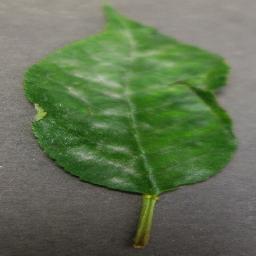
Label: Cherry___Powdery_mildew